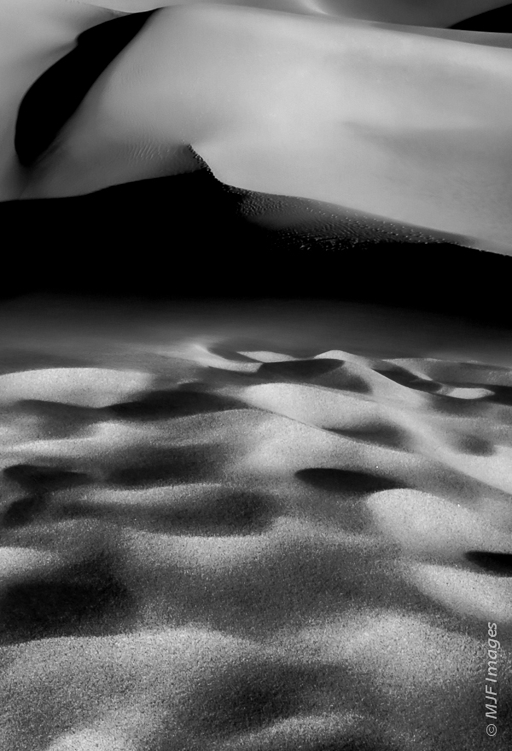
sand dunes as the wind blows hard and the sand flows over the surface .